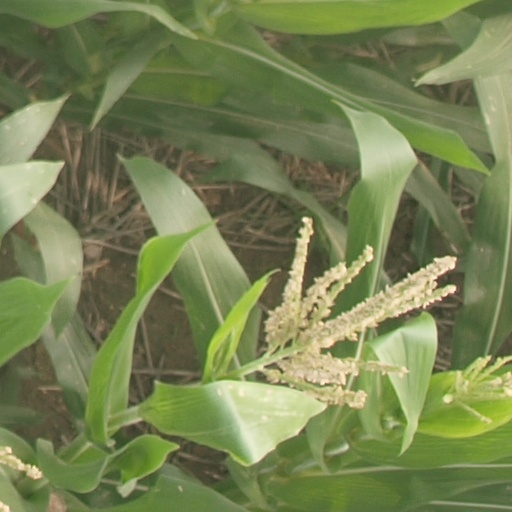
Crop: maize; corn